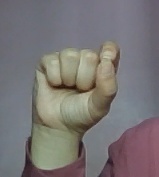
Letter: fa